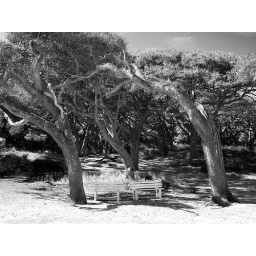
Benches beneath old trees sit and face the ocean at Jekyll Island, Georgia.